Operation Cupid

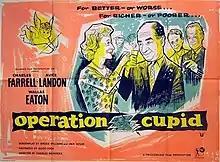
Original British quad poster

Operation Cupid is a 1960 British second feature ('B') comedy film directed by Charles Saunders and starring Charles Farrell, Avice Landone and Wallas Eaton.